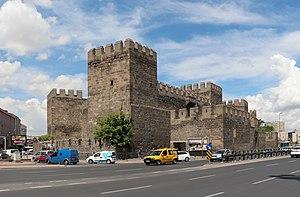
Citadelle de Kayseri (Iç Kale), Kayseri, Turquie
Kayseri est une ville de Turquie, préfecture de la province du même nom, située dans la région de Cappadoce au pied du mont Erciyes. La ville se situe à 320 km de la capitale Ankara et 770 km d'Istanbul. Elle était anciennement connue sous le nom de Césarée de Cappadoce ou Mazaca. La population de l'agglomération urbaine s'élève à 964 188 habitants en 2009.